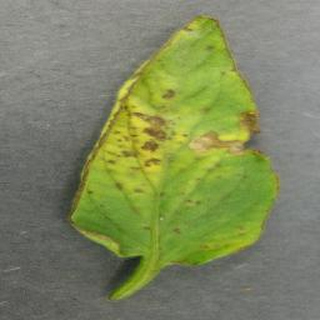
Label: tomato_bacterial_spot